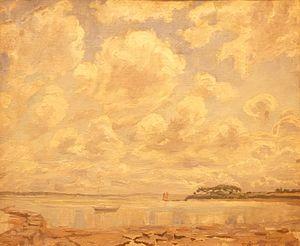
Armand-Joseph Bonamy
L'Île-aux-Moines [ilomwan] est une commune française, située dans le département du Morbihan en région Bretagne.